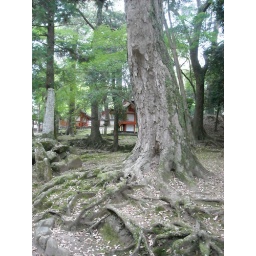
The largest wooden building in the world, housing a massive statue of Buddha.